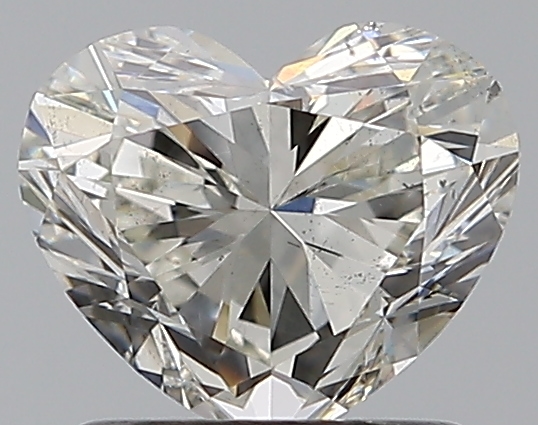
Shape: heart
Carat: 1.03
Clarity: SI1
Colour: I
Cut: EX
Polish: EX
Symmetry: VG
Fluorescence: N
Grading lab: GIA
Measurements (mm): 5.92 x 7.02 x 4.14